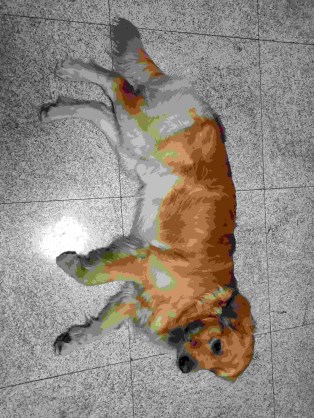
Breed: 5355-n000126-golden_retriever